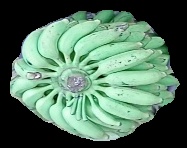
Variety: elakki-bale
Grade: grade1